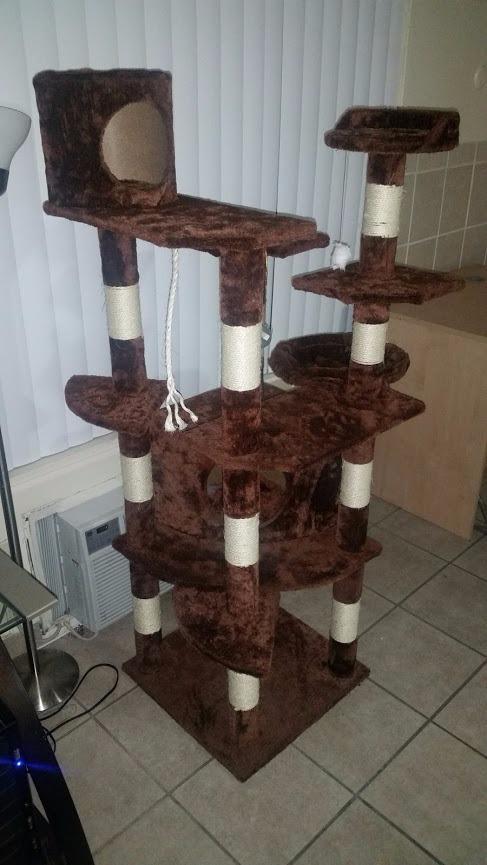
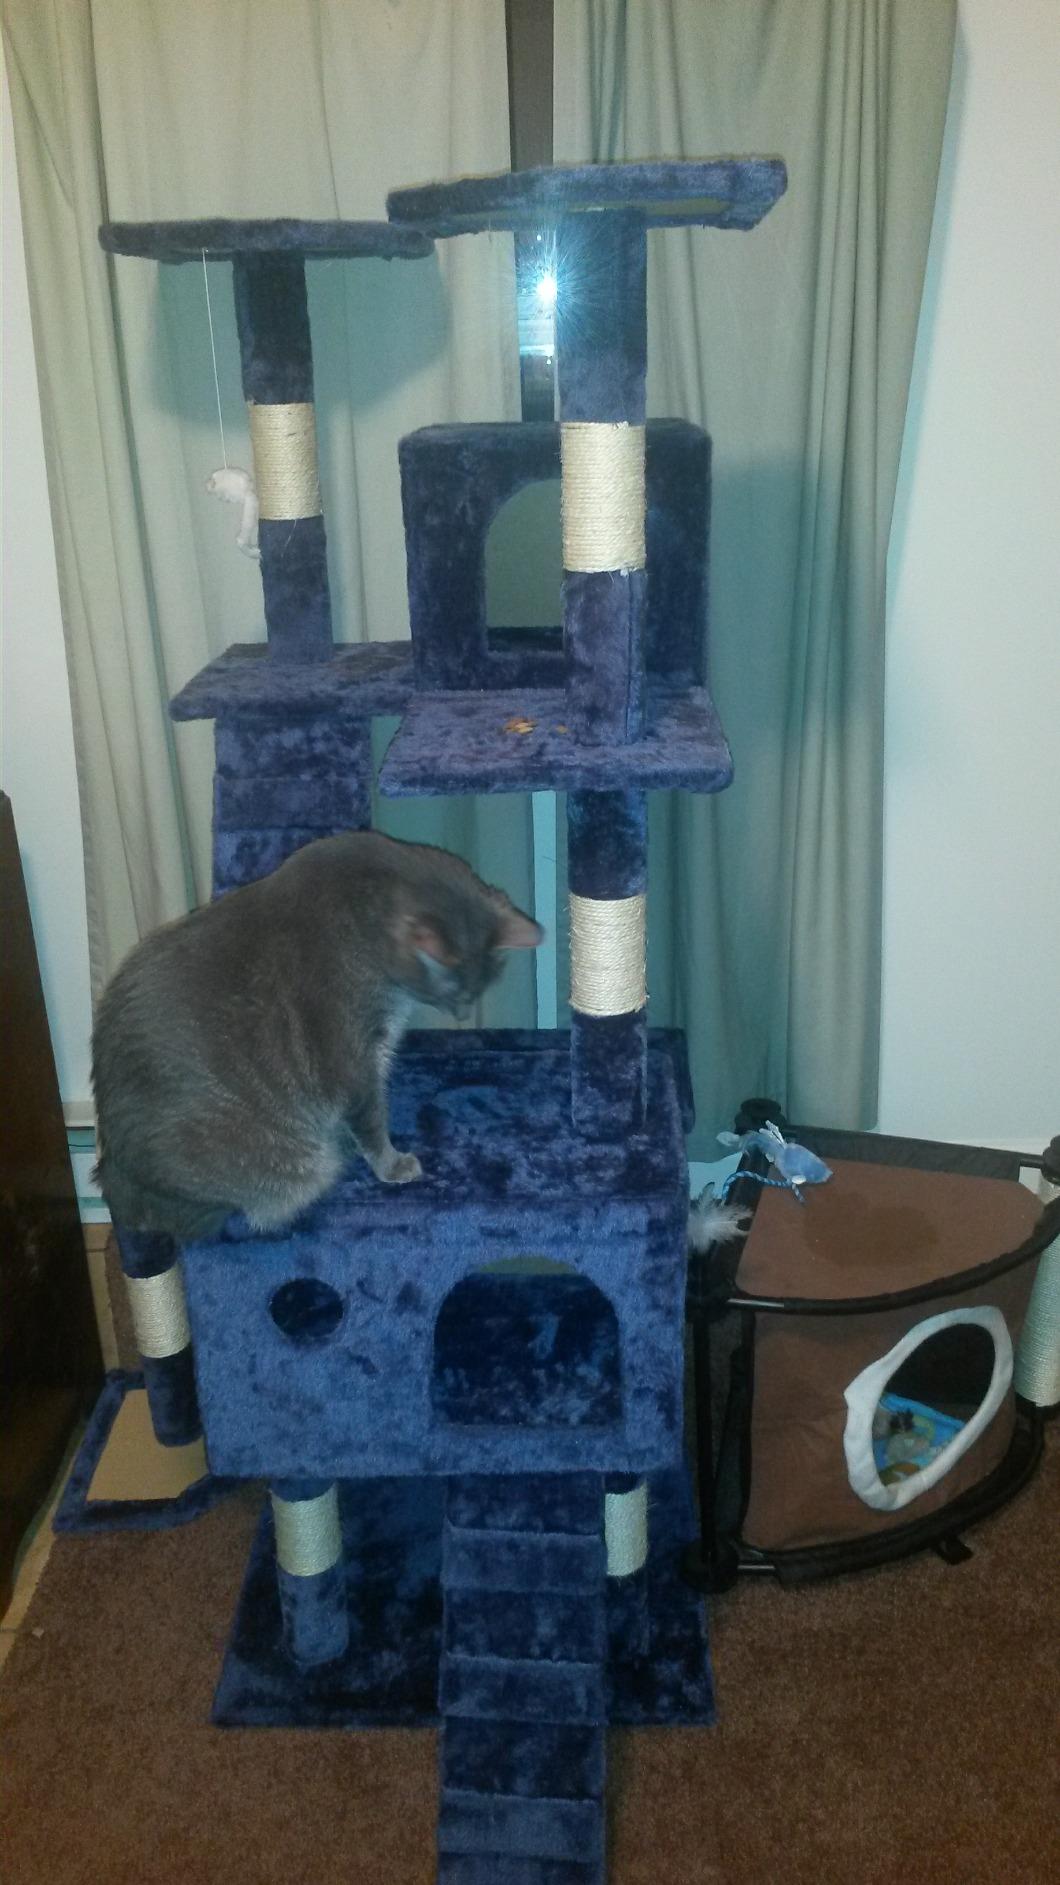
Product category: items_cat tree
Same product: no